Tyneside Electrics

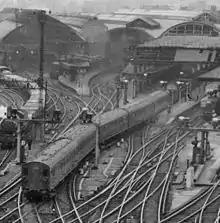
British Rail 2–EPB train at Newcastle Central in 1960.

The North Eastern Railway began using electric multiple units between and on 29 March 1904 and from 25 July 1904 over the entire route from Newcastle Central via Percy Main to Tynemouth, returning to New Bridge Street via Jesmond. The railway was electrified with a third rail at 600 V DC. One hundred electric multiple unit cars, built in NER's York workshop, were equipped by British Thompson-Houston (BTH) with BTH and Westinghouse equipment. Two motor parcels vans were used with passenger coaches on workman's trains. In 1909-15 an additional 11 motor cars and 11 trailers were built.